Habib Salih

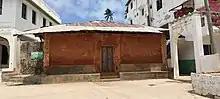
Habib Swaleh’s house in Lamu

Habib Swaleh or Salih bin Alawi Jamal al-Layl (1853-1936) was an Islamic scholar who resided in Lamu, Kenya.